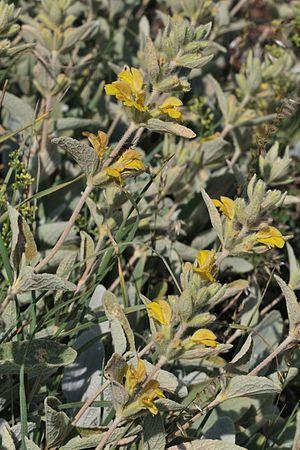
Le genre botanique Phlomis regroupe plus de 100 espèces de plantes vivaces appartenant à la famille des Lamiacées originaires surtout du bassin méditerranéen et d'Asie.